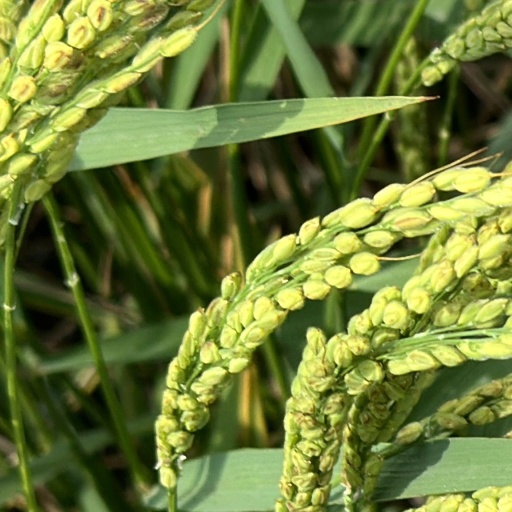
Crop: rice